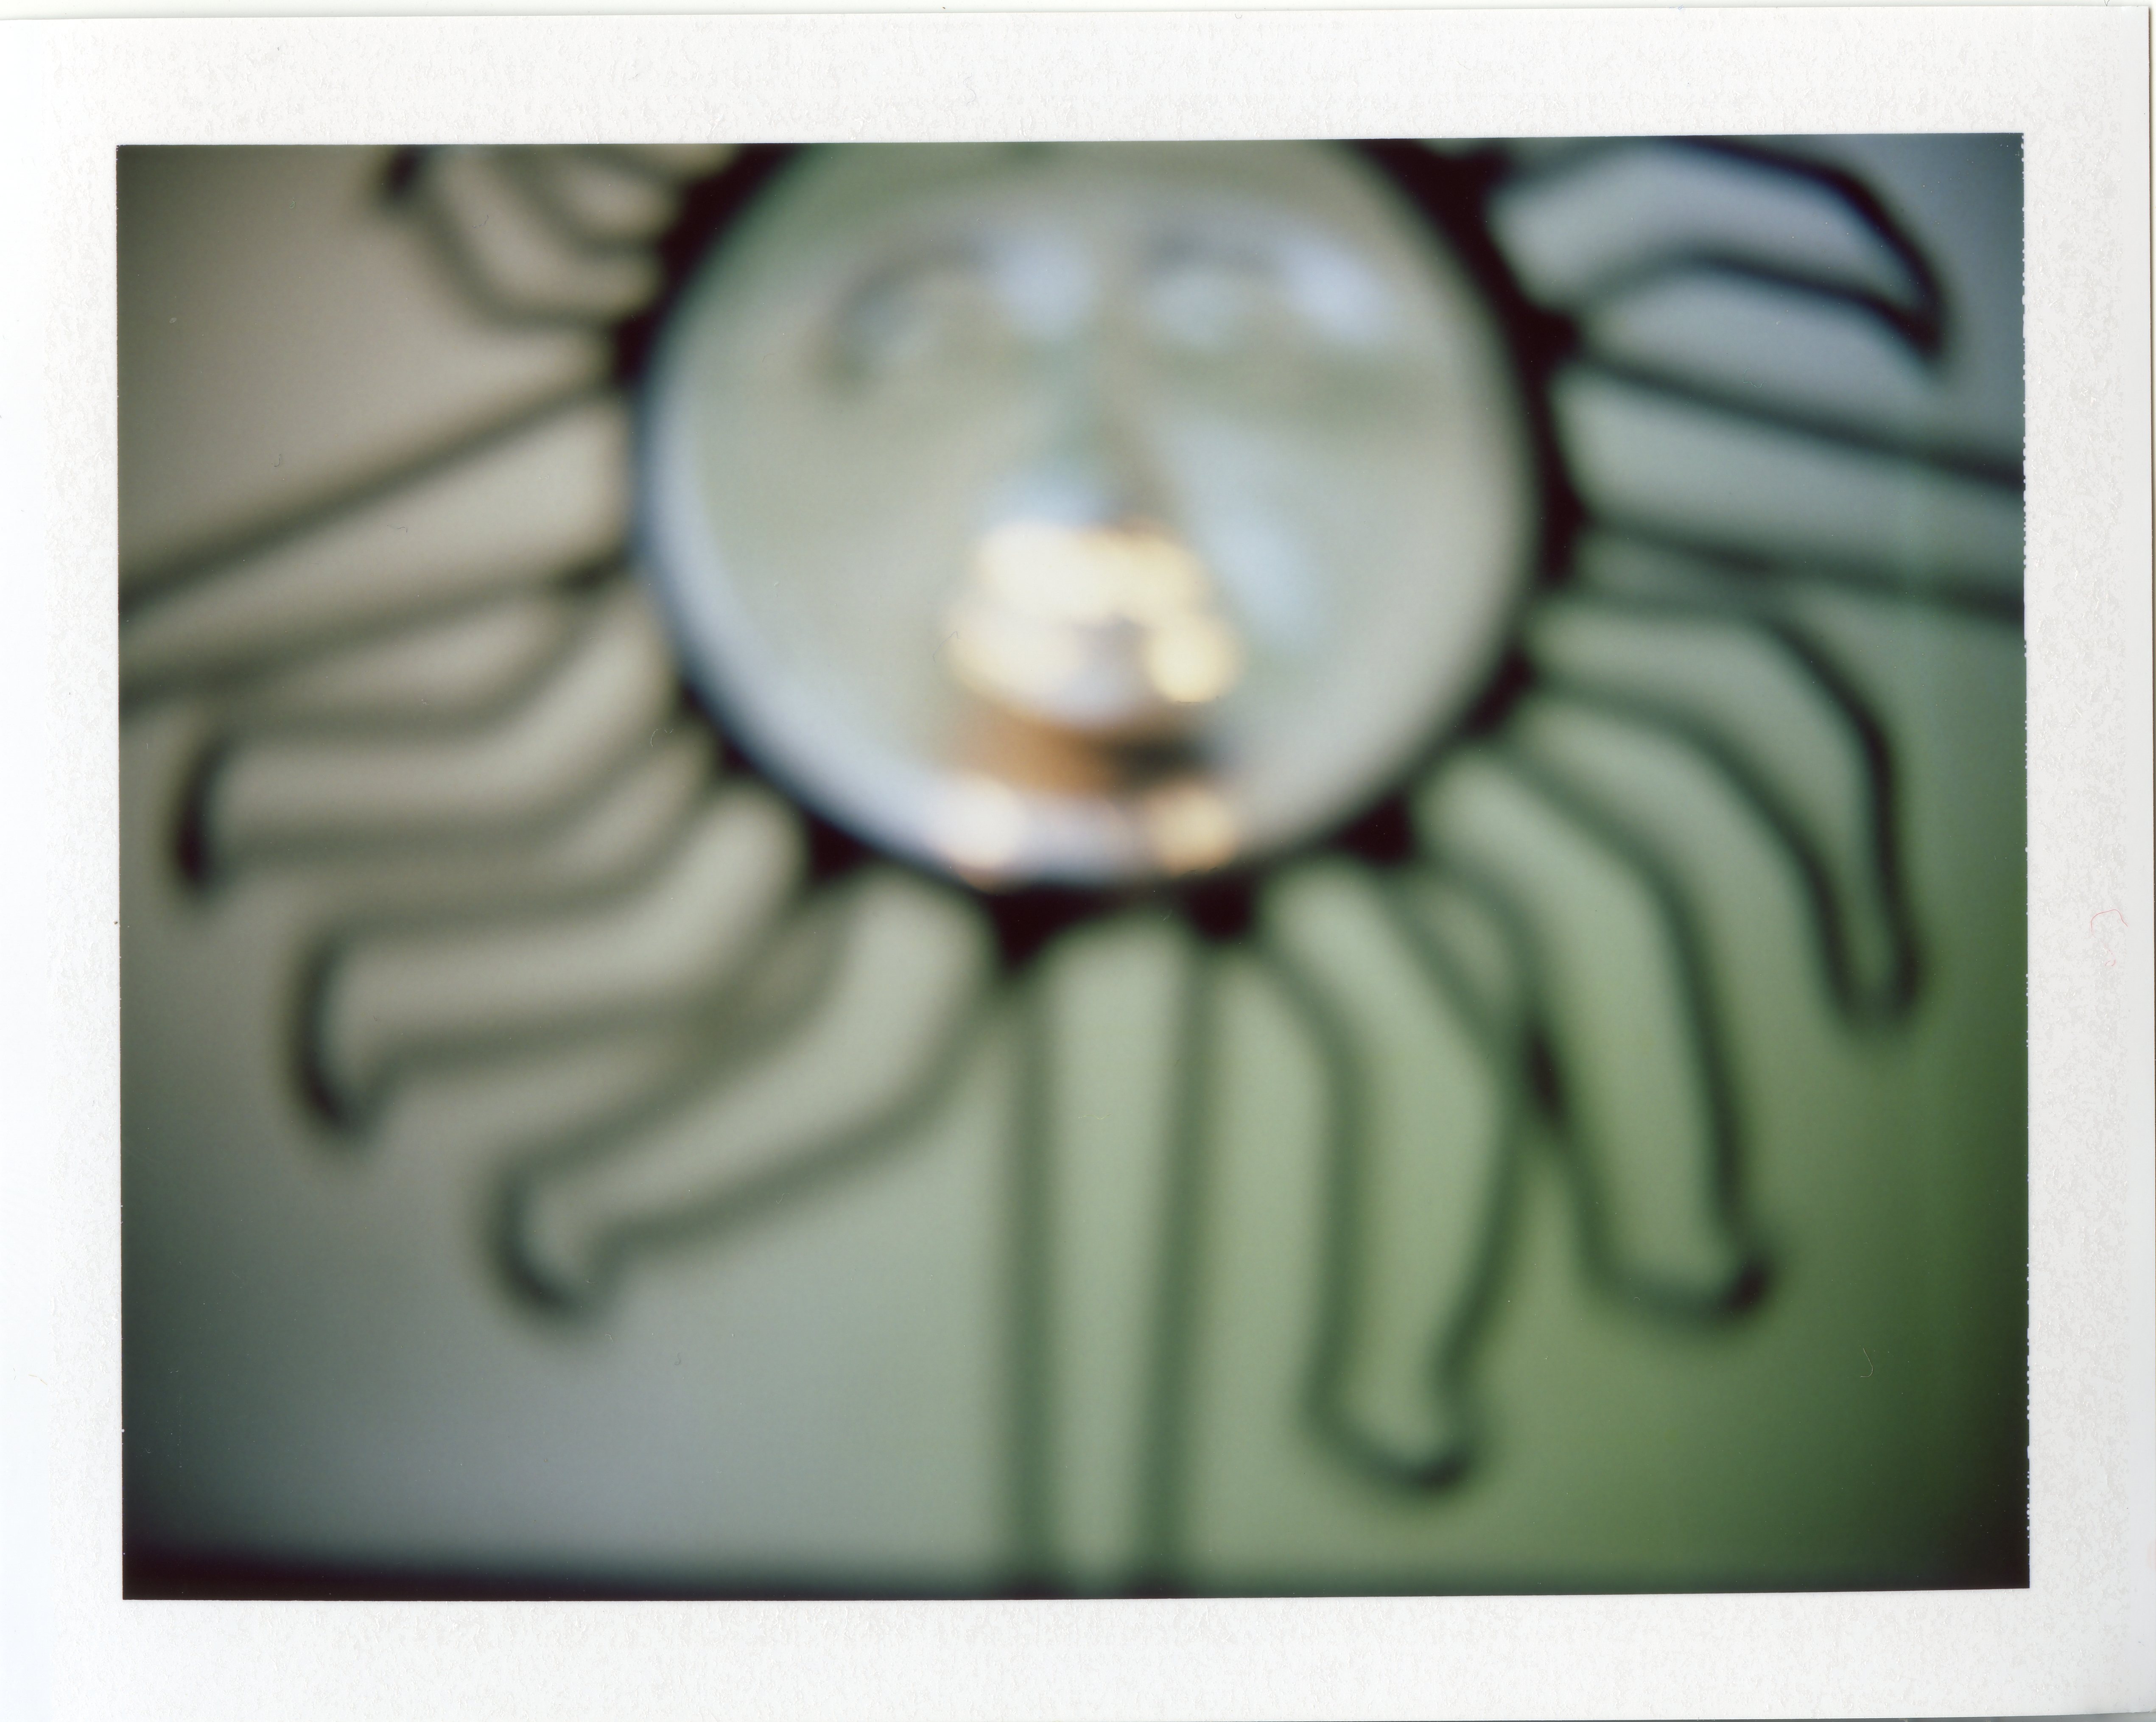
glass, lighting, circle, fujifilmfp100c, instantfilm, polaroidcolorpackiii